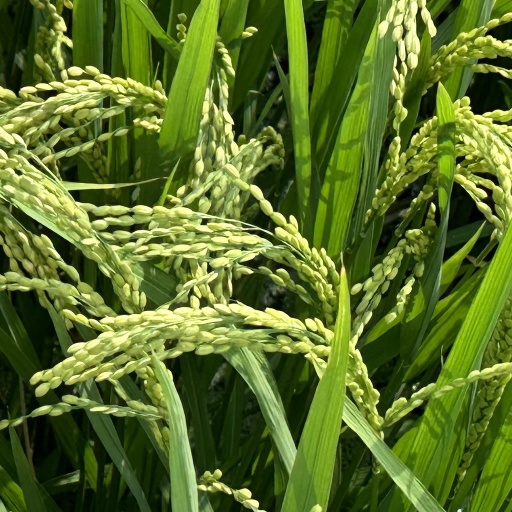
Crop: rice